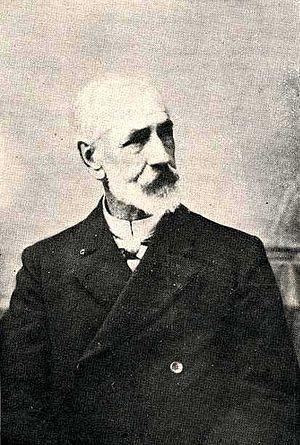
Pedro Francisco Lira Rencoret, né le 17 mai 1845 à Santiago et mort le 20 avril 1912 dans la même ville, est un peintre et critique d'art chilien qui organise des expositions qui conduisent à la création du Musée national des beaux-arts du Chili. Il est surtout connu pour ses portraits éclectiques de femmes.